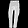
Label: Trouser